Shelter

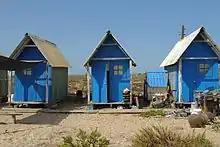
Fishermen's shelter houses on Barreta Island, Portugal

A shelter is an architectural structure or natural formation (or a combination of the two) providing protection from the local environment. A shelter can serve as a home or be provided by a residential institution. It can be understood as both a temporary and a permanent structure. In the American Counterculture of the 1960s, the concept of "Shelter" intervenes as one of the key concepts of the Whole Earth Catalog, and expresses an alternative to the modes of teaching architecture practiced in American academies.